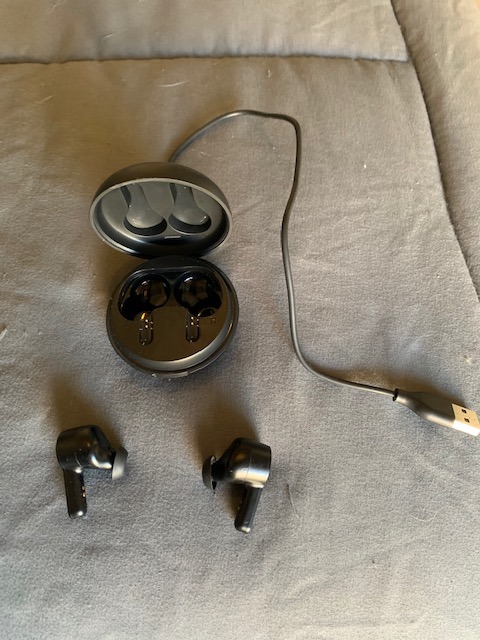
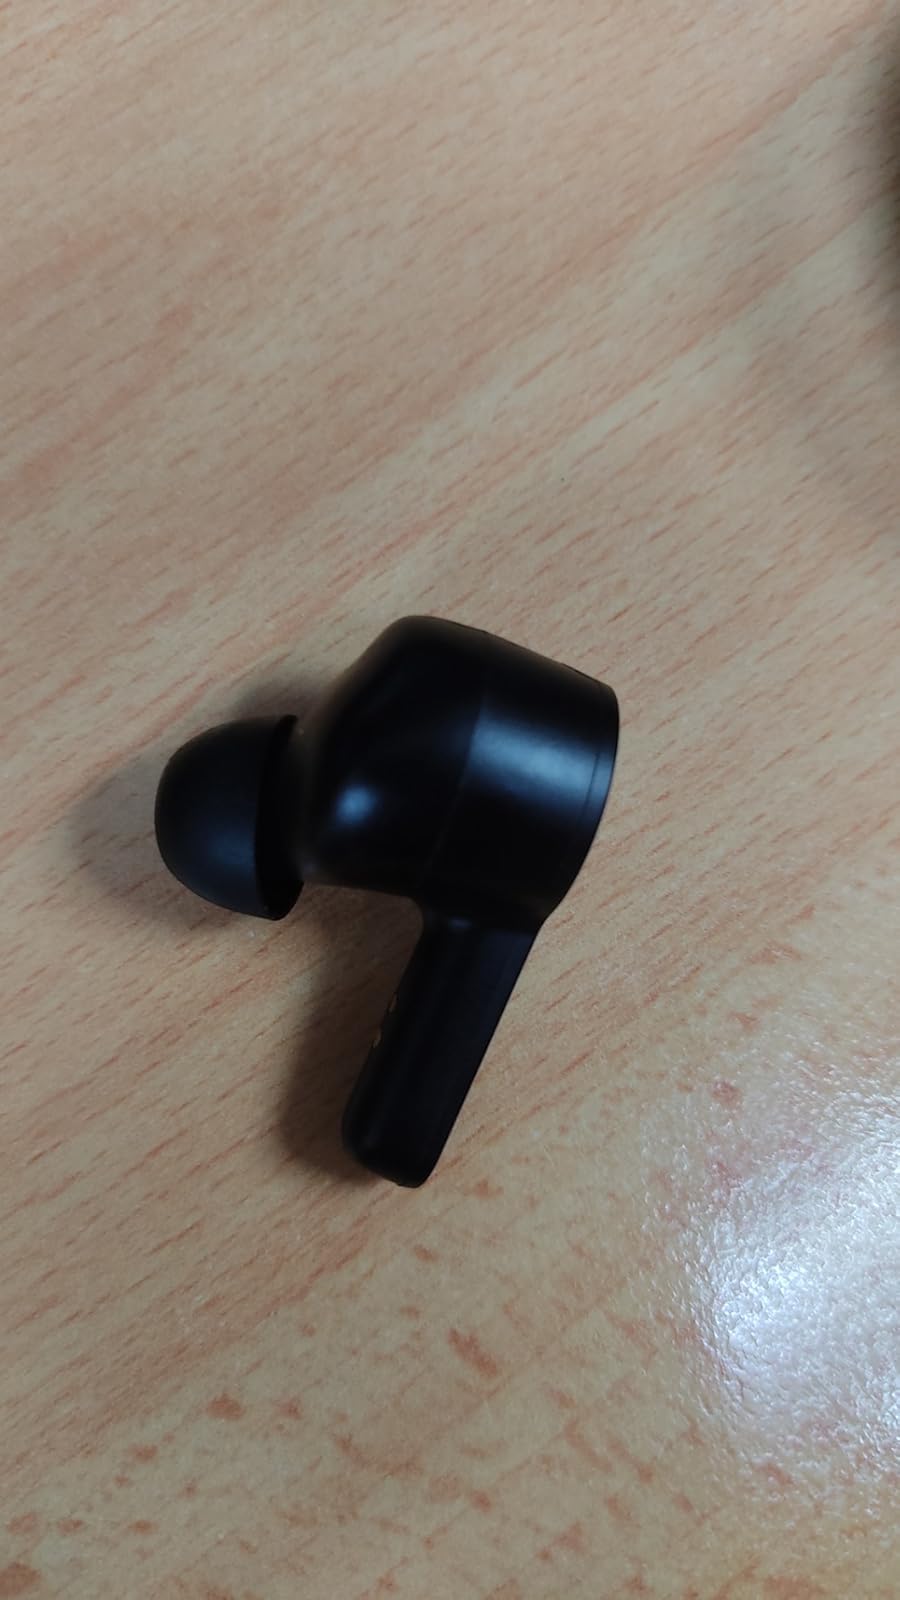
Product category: earbuds
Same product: yes